Lithium mining in Australia

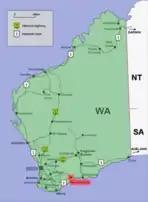
Ravensthorpe is located east-southeast of Perth and north-northwest of Hopetoun.

Australia has one of the biggest lithium reserves, and is the biggest producer of lithium by weight, with most of its production coming from mines in Western Australia. Most Australian lithium is produced from hard-rock spodumene, in contrast to other major producers like Argentina, Chile and China, which produce it mainly from salt lakes.